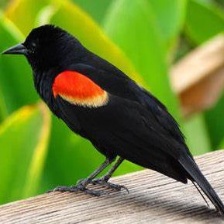
Species: RED WINGED BLACKBIRD
Scientific name: AGELAIUS PHOENICEUS